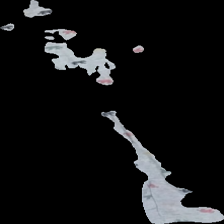
View: front
Type: Trousers
Category: Children
Brand: Lindex
Colors: Grey, Green, Red, Multicolor
Material: 90% cotton 10% viscose
Pattern: Animal print
Cut: Regular
Size: 98
Season: All
Damage location: middle right
Damage 2 location: top center
Price range: <50
Recommended usage: Reuse
Description: grå byxor med tigrar i olika färger över hela